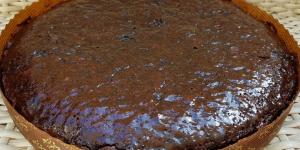
bizcocho de chocolate vegano facil y rapido